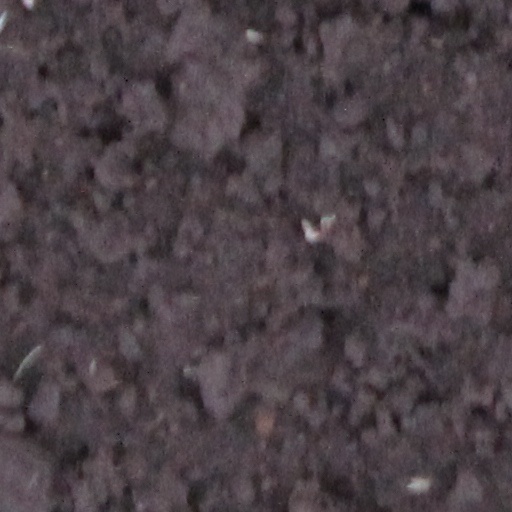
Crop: wheat